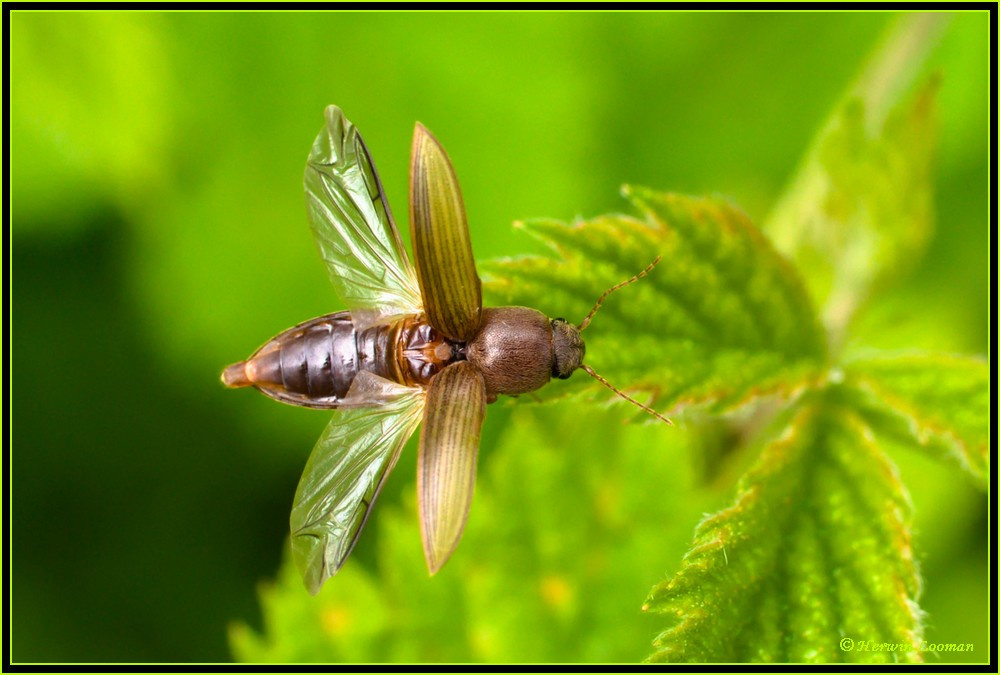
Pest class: clickbeetles_wireworms